Union Pacific Big Boy

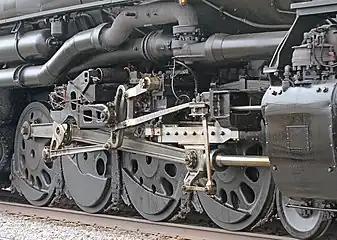
A close-up of No. 4014's running gear in 2019

In 1936, Union Pacific introduced the Challenger-type (4-6-6-4) locomotives on its main line over the Wasatch Range between Green River and Ogden. For most of the route, the maximum grade is 0.82% in either direction, but the climb eastward from Ogden, into the Wasatch Range, reached 1.14%. Hauling a freight train demanded double heading and helper operations, which slowed service. Union Pacific therefore decided to design a new locomotive that could handle the run by itself: faster and more powerful than the compound 2-8-8-0s that UP tried after World War I, able to pull long trains at a sustained speed of once past mountain grades.